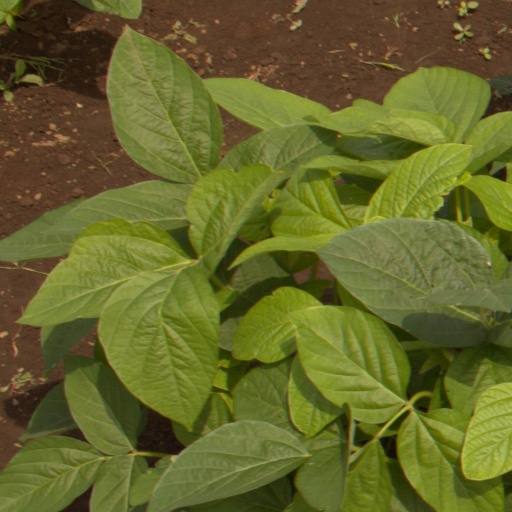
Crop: soybean